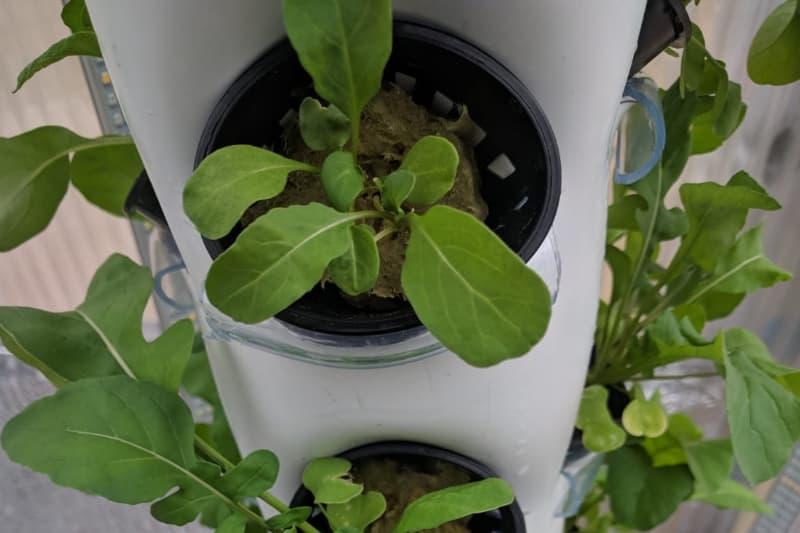
Mfumo wa kilimo cha wima, labda (cs)hydroponiki(cs) au (cs)aeroponiki(cs), unaojumuisha mimea midogo yenye maji safi, iliyopandwa kwenye matundu au miundo ya wima inayo fanana na minara. Mimea hiyo inaonekana kuwa na afya ya kukua vizuri, ikiwa na majani mapana ya kijani kibichi.